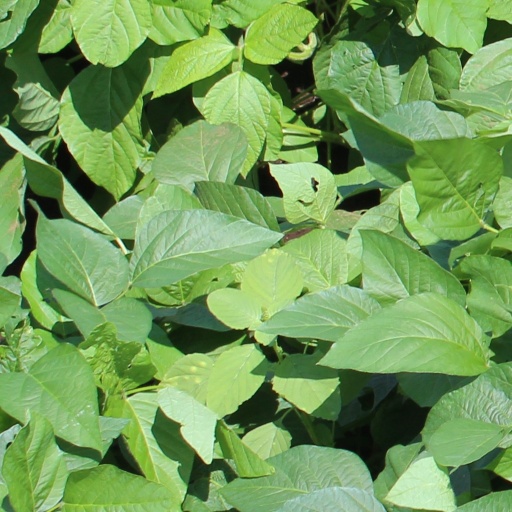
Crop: soybean